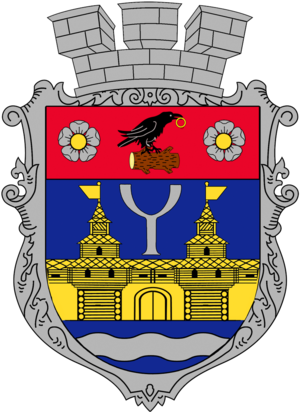
Tchopovytchi ou Tchopovitchi est une commune urbaine, une centre administratif de la Communauté territoriale unie de Tchopovytchi de l'oblast de Jytomyr, en Ukraine. Sa population s'élevait à 2 005 habitants en 2013.